Vihāra

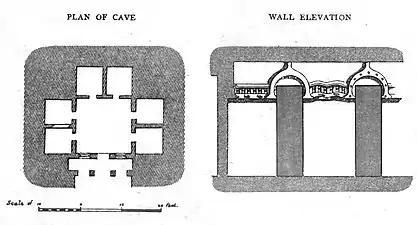
Kanha Cave vihara in the Nasik Caves, 1st century BCE, is one of the earliest.

During the 3rd-century BCE era of Ashoka, "vihara yatras" were travel stops aimed at enjoyments, pleasures and hobbies such as hunting. These contrasted with "dharma yatras" which related to religious pursuits and pilgrimage. After Ashoka converted to Buddhism, states Lahiri, he started "dharma yatras" around mid 3rd century BCE instead of hedonistic royal "vihara yatras".